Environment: real
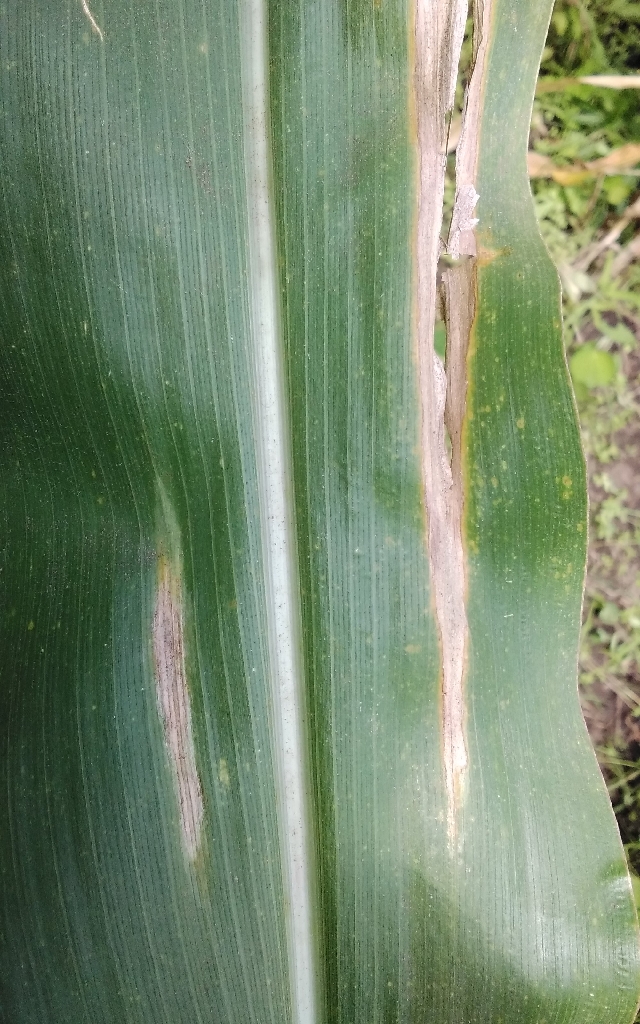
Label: northern_corn_leaf_blight